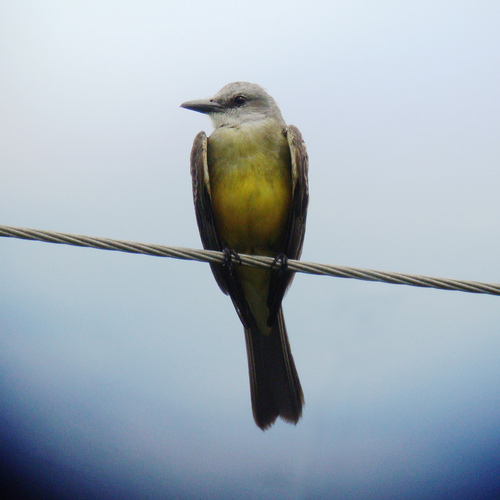
a bird has a white crown, and it's breast and belly are a mixture of a green and yellow.
this bird has a yellow breast, belly and vent, grey head and nape, and brown wings.
a medium sized bird with a yellowish green under belly, light brown wing feathers, and a short flat bill.
a bird with a medium pointed bill gray head and yellow breast.
small bird sits on a wire, puffing out its yellow breast as its grey crown looks off into the distance.
this bird has wings that are black with a yellow belly
this bird has a grey crown as well as a yellow bellya yellow-breasted small grey bird with dark grey on the wings and tail.
this particular bird has a belly that is black and yellow
this large brown bird has a white head and a vivid yellow breast.
Species: Tropical Kingbird